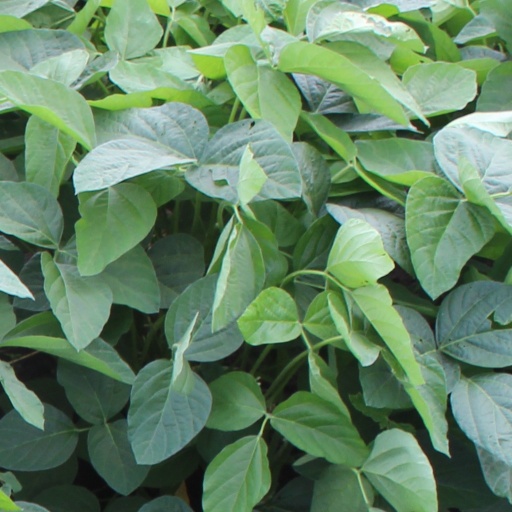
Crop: soybean